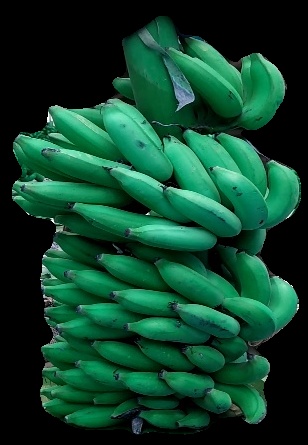
Variety: elakki-bale
Grade: grade1